Food security during the COVID-19 pandemic

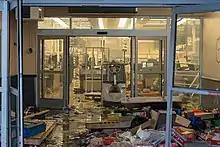
Damage to the Cub Foods grocery store sustained during riots in Minneapolis, Minnesota

Following protests against police brutality and associated civil unrest, some cities experienced lack of food. This unrest can accelerate the flight of businesses in areas where the expectation of safe operation is low. For example, in Chicago's South Side communities, there were few choices for groceries as most stores closed in order to prevent looting. In Minneapolis when protests against police brutality started, some neighbourhoods saw looting and vandalism. Lake Street suffered from a food desert with few grocery stores, pharmacies and other essential businesses open. These issues are compounded by local lockdowns, with many businesses also closed because of the pandemic.